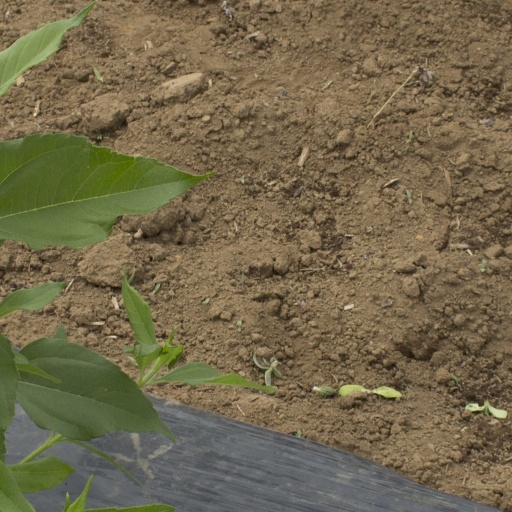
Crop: Jerusalem artichoke